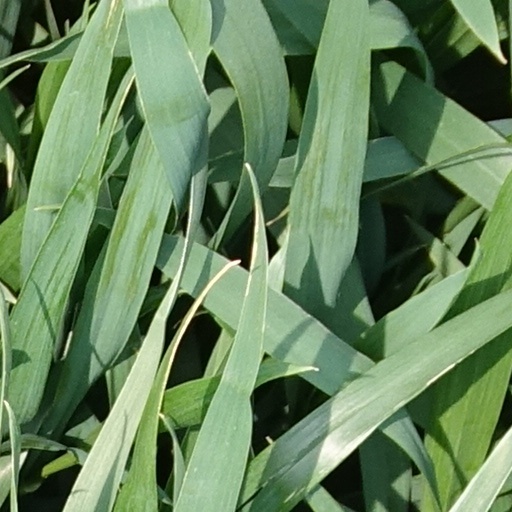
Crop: wheat